Massimo D'Alema

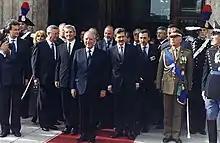
D'Alema with President Carlo Azeglio Ciampi in 1999

D'Alema supported Italy's commitment in the NATO air intervention against the Federal Republic of Yugoslavia in favour of Kosovo (March–June 1999). The intervention was also supported by Silvio Berlusconi and the right-wing opposition, while some of those further to the left, such as the PRC, strongly contested it. The government suffered setbacks at the 1999 European Parliament election in Italy, which was held in June, and new tensions in the majority led in December 1999 to his government’s resignation and the establishment of the second D'Alema government, in which greater weight was given to The Democrats.